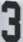
Number: 3